Nello Musumeci

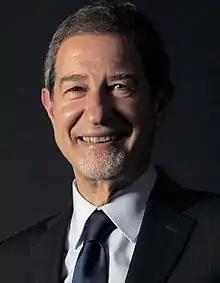
Musumeci in 2017

Sebastiano "Nello" Musumeci (born 21 January 1955) is a right-wing Italian politician. Musumeci is serving as Minister for Civil Protection and Maritime Policies since 22 October 2022 in the government of Giorgia Meloni. He previously served as president of Sicily from 18 November 2017 until 13 October 2022.